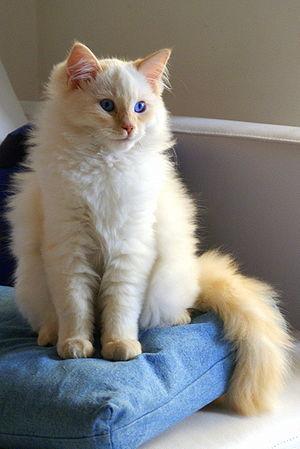
Chez le chat, la couleur rousse, ou Red, se réfère à une robe de chat possédant des poils de couleur rousse. Il est codé par le gène O qui se situe sur le chromosome sexuel X.